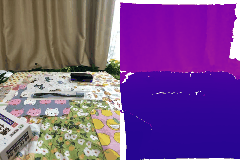
Label: tooth_brush